Masnedø

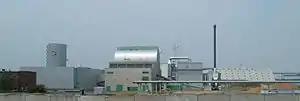
Masnedø CHP power station

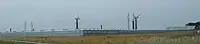
Greenhouses heated by the CHP plant

The island is home to a wind farm consisting of five 750 KW turbines, generating maximum 3.5 MW, constructed 1986. It is intended that they will be replaced with two 4MW turbines. The generating complex also includes a combined heat and power (CHP) generating plant burning straw, which provides electricity as well as heating for 7,000 homes in nearby Vordingborg. The plant produces 8.3 MW of electricity and 21 MW heat from an annual consumption of 40,000 tonnes of straw. Heating is also provided for a large area of greenhouses adjacent to the plant. From 1987, from the plant was used to grow tomatoes faster, but the operation ended with a loss of DKK 140 million.